Agano, Niigata

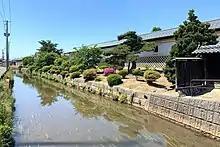
Komabayashi River

Agano is located in an inland region of north-central Niigata Prefecture. As the city name implies, the Agano River flows through the west side of the city. The highest elevation is the summit of Mount Gozu at 912 meters. Approximately one third of the city area is covered in mountains and forests, and slightly over one third is farmland.